Pyxis

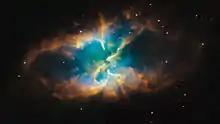
A coloured oval cloud of material against a dark background

Located around 4 degrees northeast of Alpha is T Pyxidis, a binary star system composed of a white dwarf with around 0.8 times the Sun's mass and a red dwarf that orbit each other every 1.8 hours. This system is located around 15,500 light-years away from Earth. A recurrent nova, it has brightened to the 7th magnitude in the years 1890, 1902, 1920, 1944, 1966 and 2011 from a baseline of around 14th magnitude. These outbursts are thought to be due to the white dwarf accreting material from its companion and ejecting periodically.